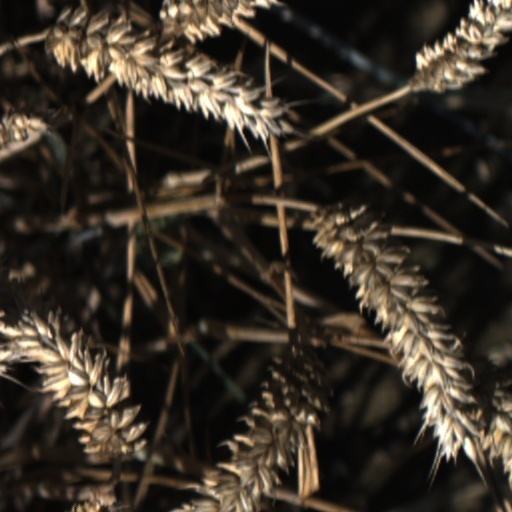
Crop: wheat